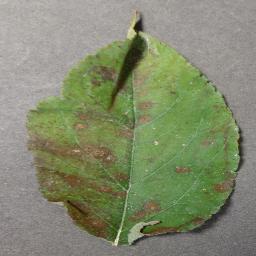
Label: Apple___Cedar_apple_rust